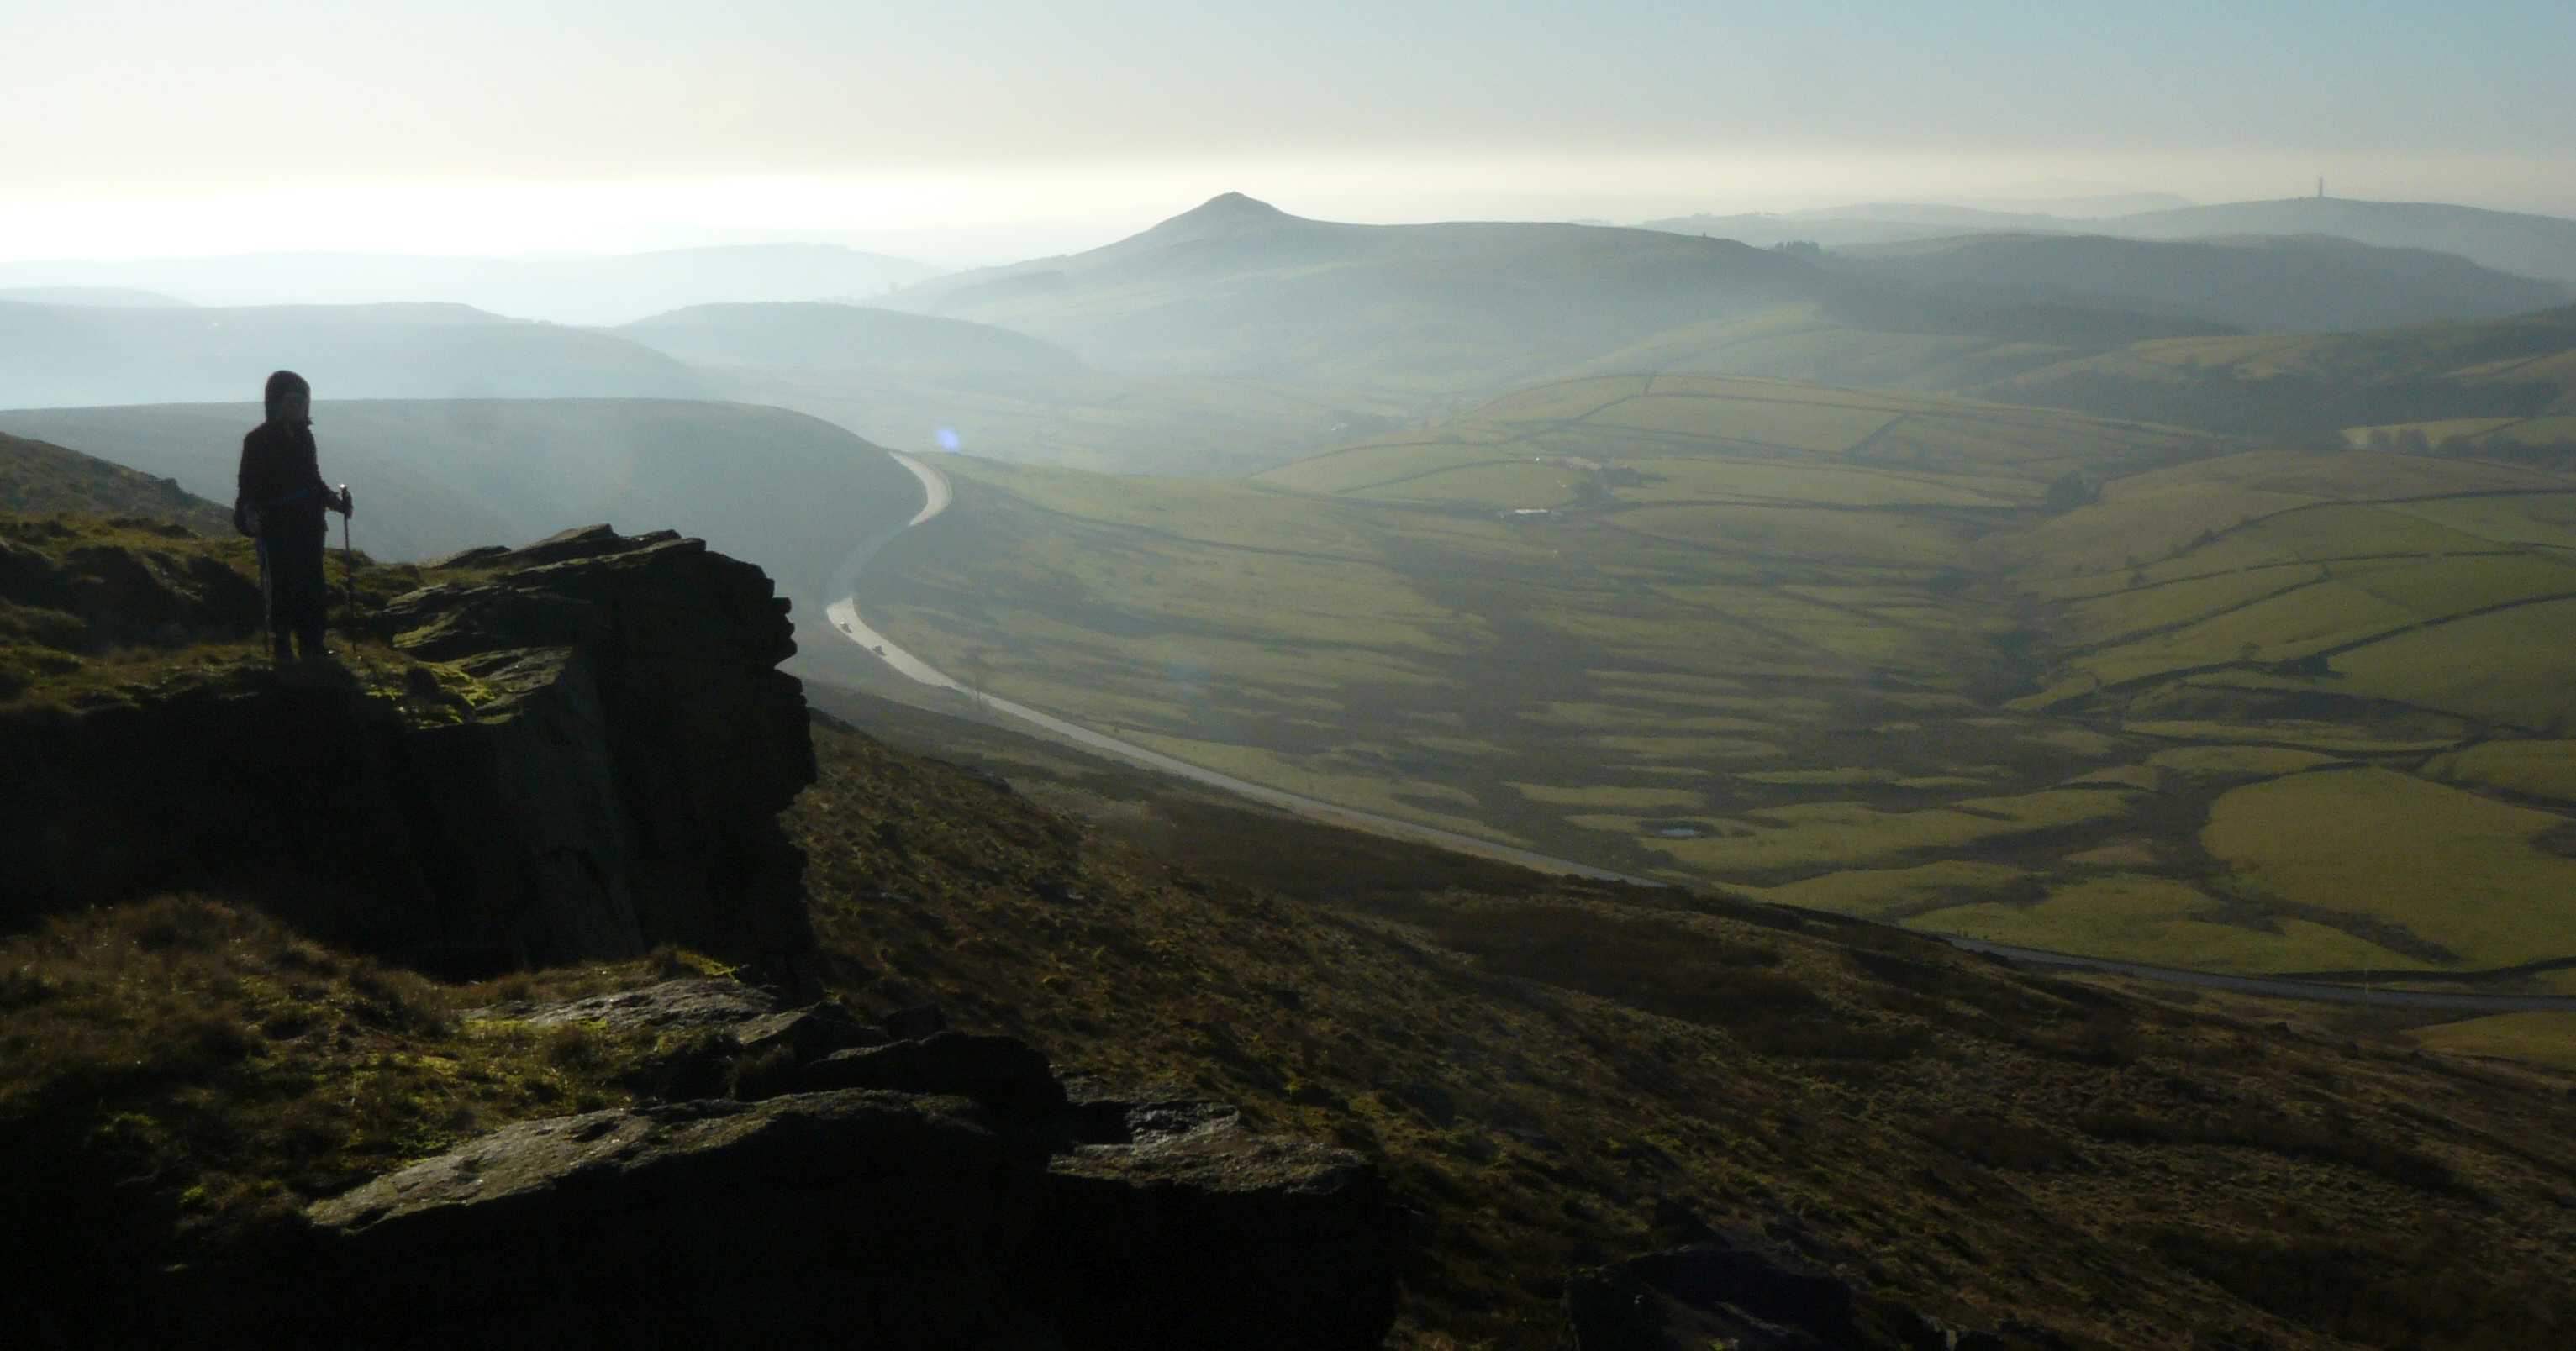
Shining Tor, misty day, mountainous landforms, highland, mountain, ridge, hill, fell, atmospheric phenomenon, sky, valley, hill station, landscape, mountain range, terrain, geology, horizon, mountain pass, summit, photography, mist, escarpment, plateau